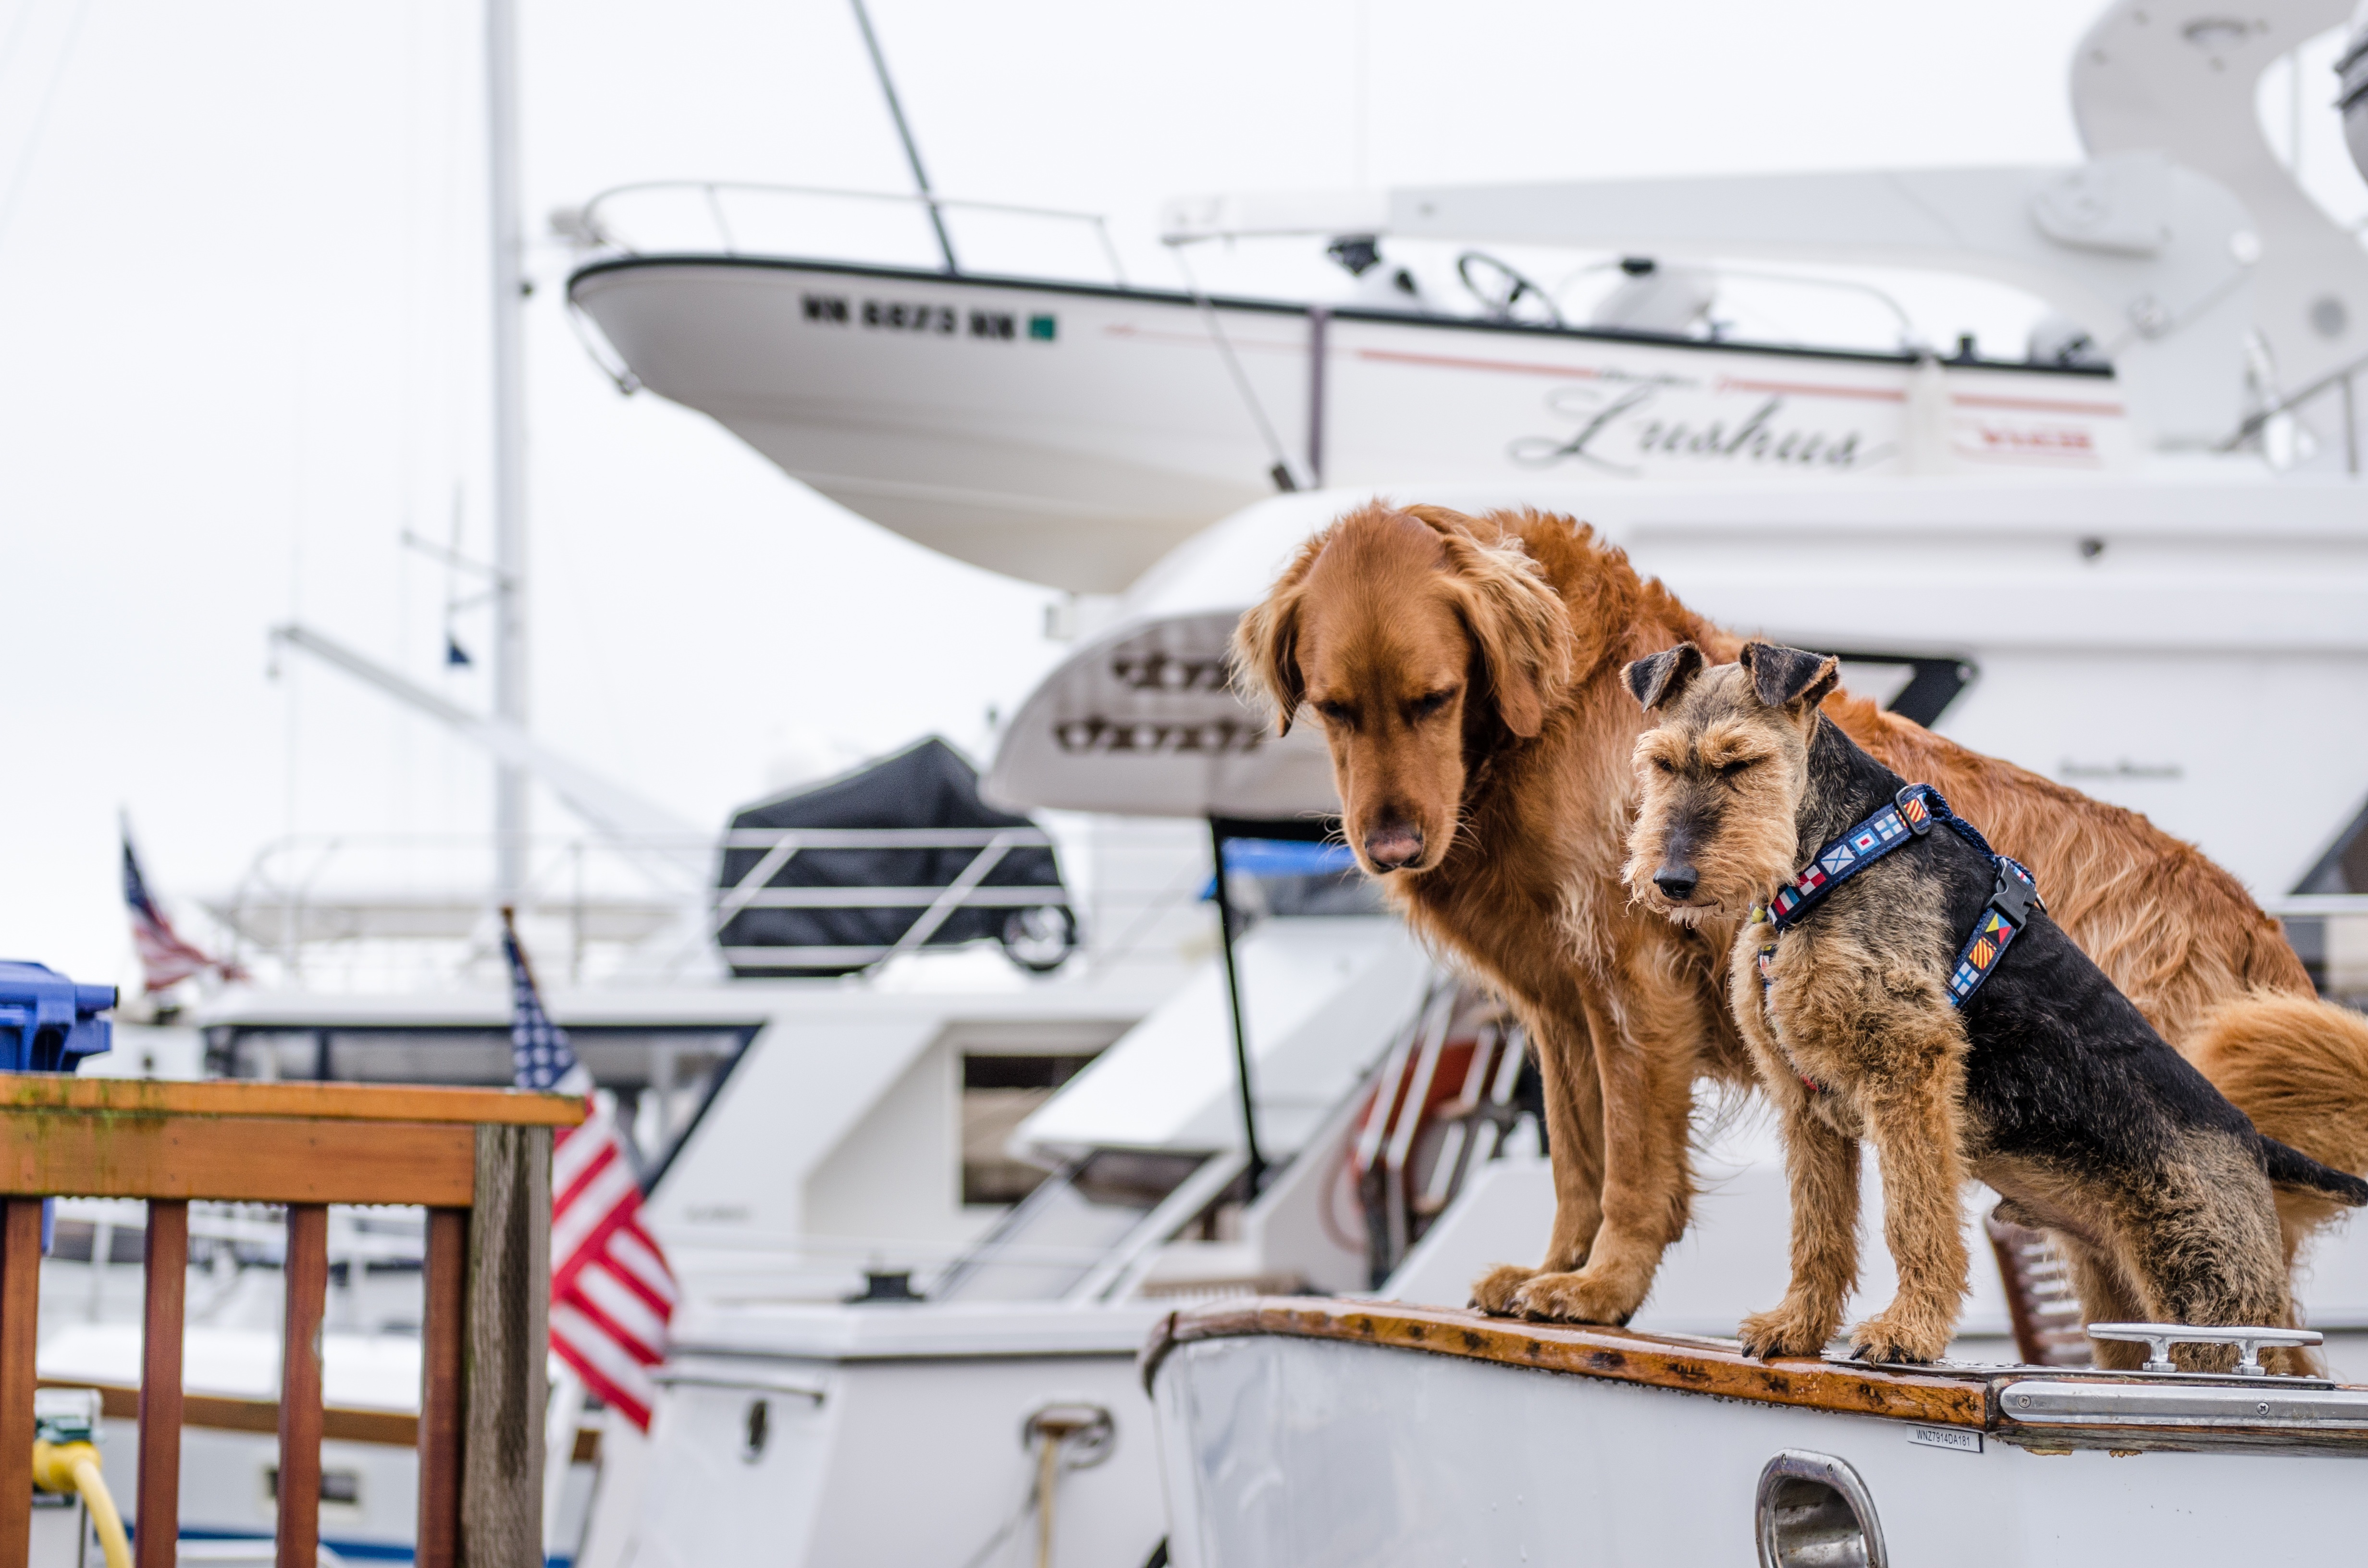
nature, outdoor, animal, cute, canine, vehicle, sailing, yacht, trip, pets, cruise, dogs, nautical, boating, boats, togetherness